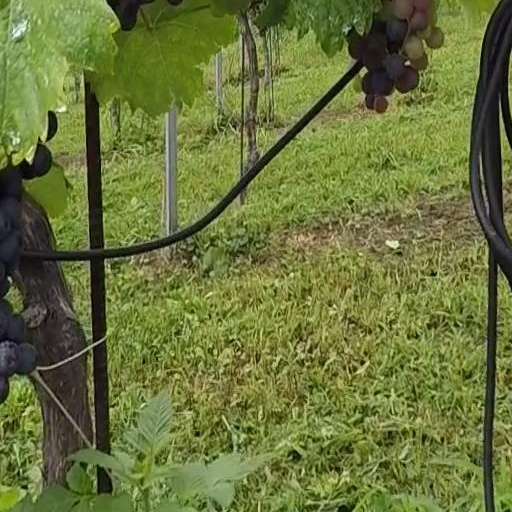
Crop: grape